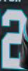
Number: 2